Achille-Antoine Hermitte

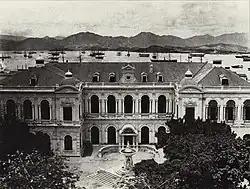
Old City Hall, Hong Kong, Victoria Harbour in the rear

In 1865 Hermitte entered the competition for the design of the Hong Kong City Hall.